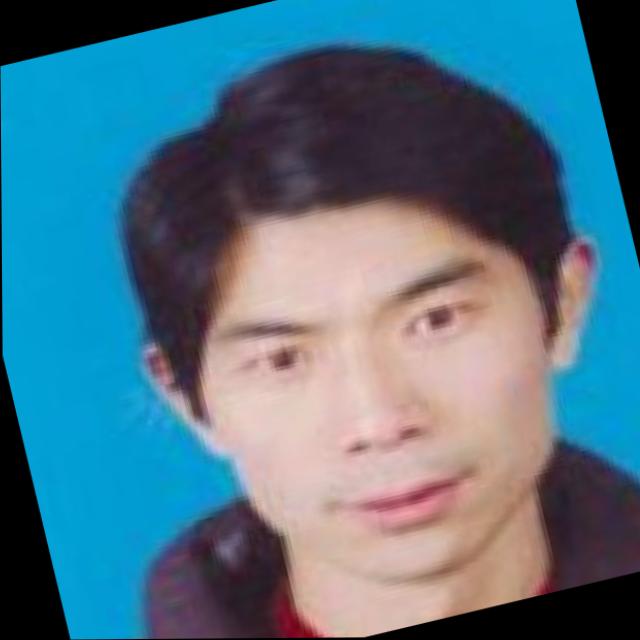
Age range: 21-44